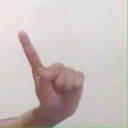
अक्षर: ए